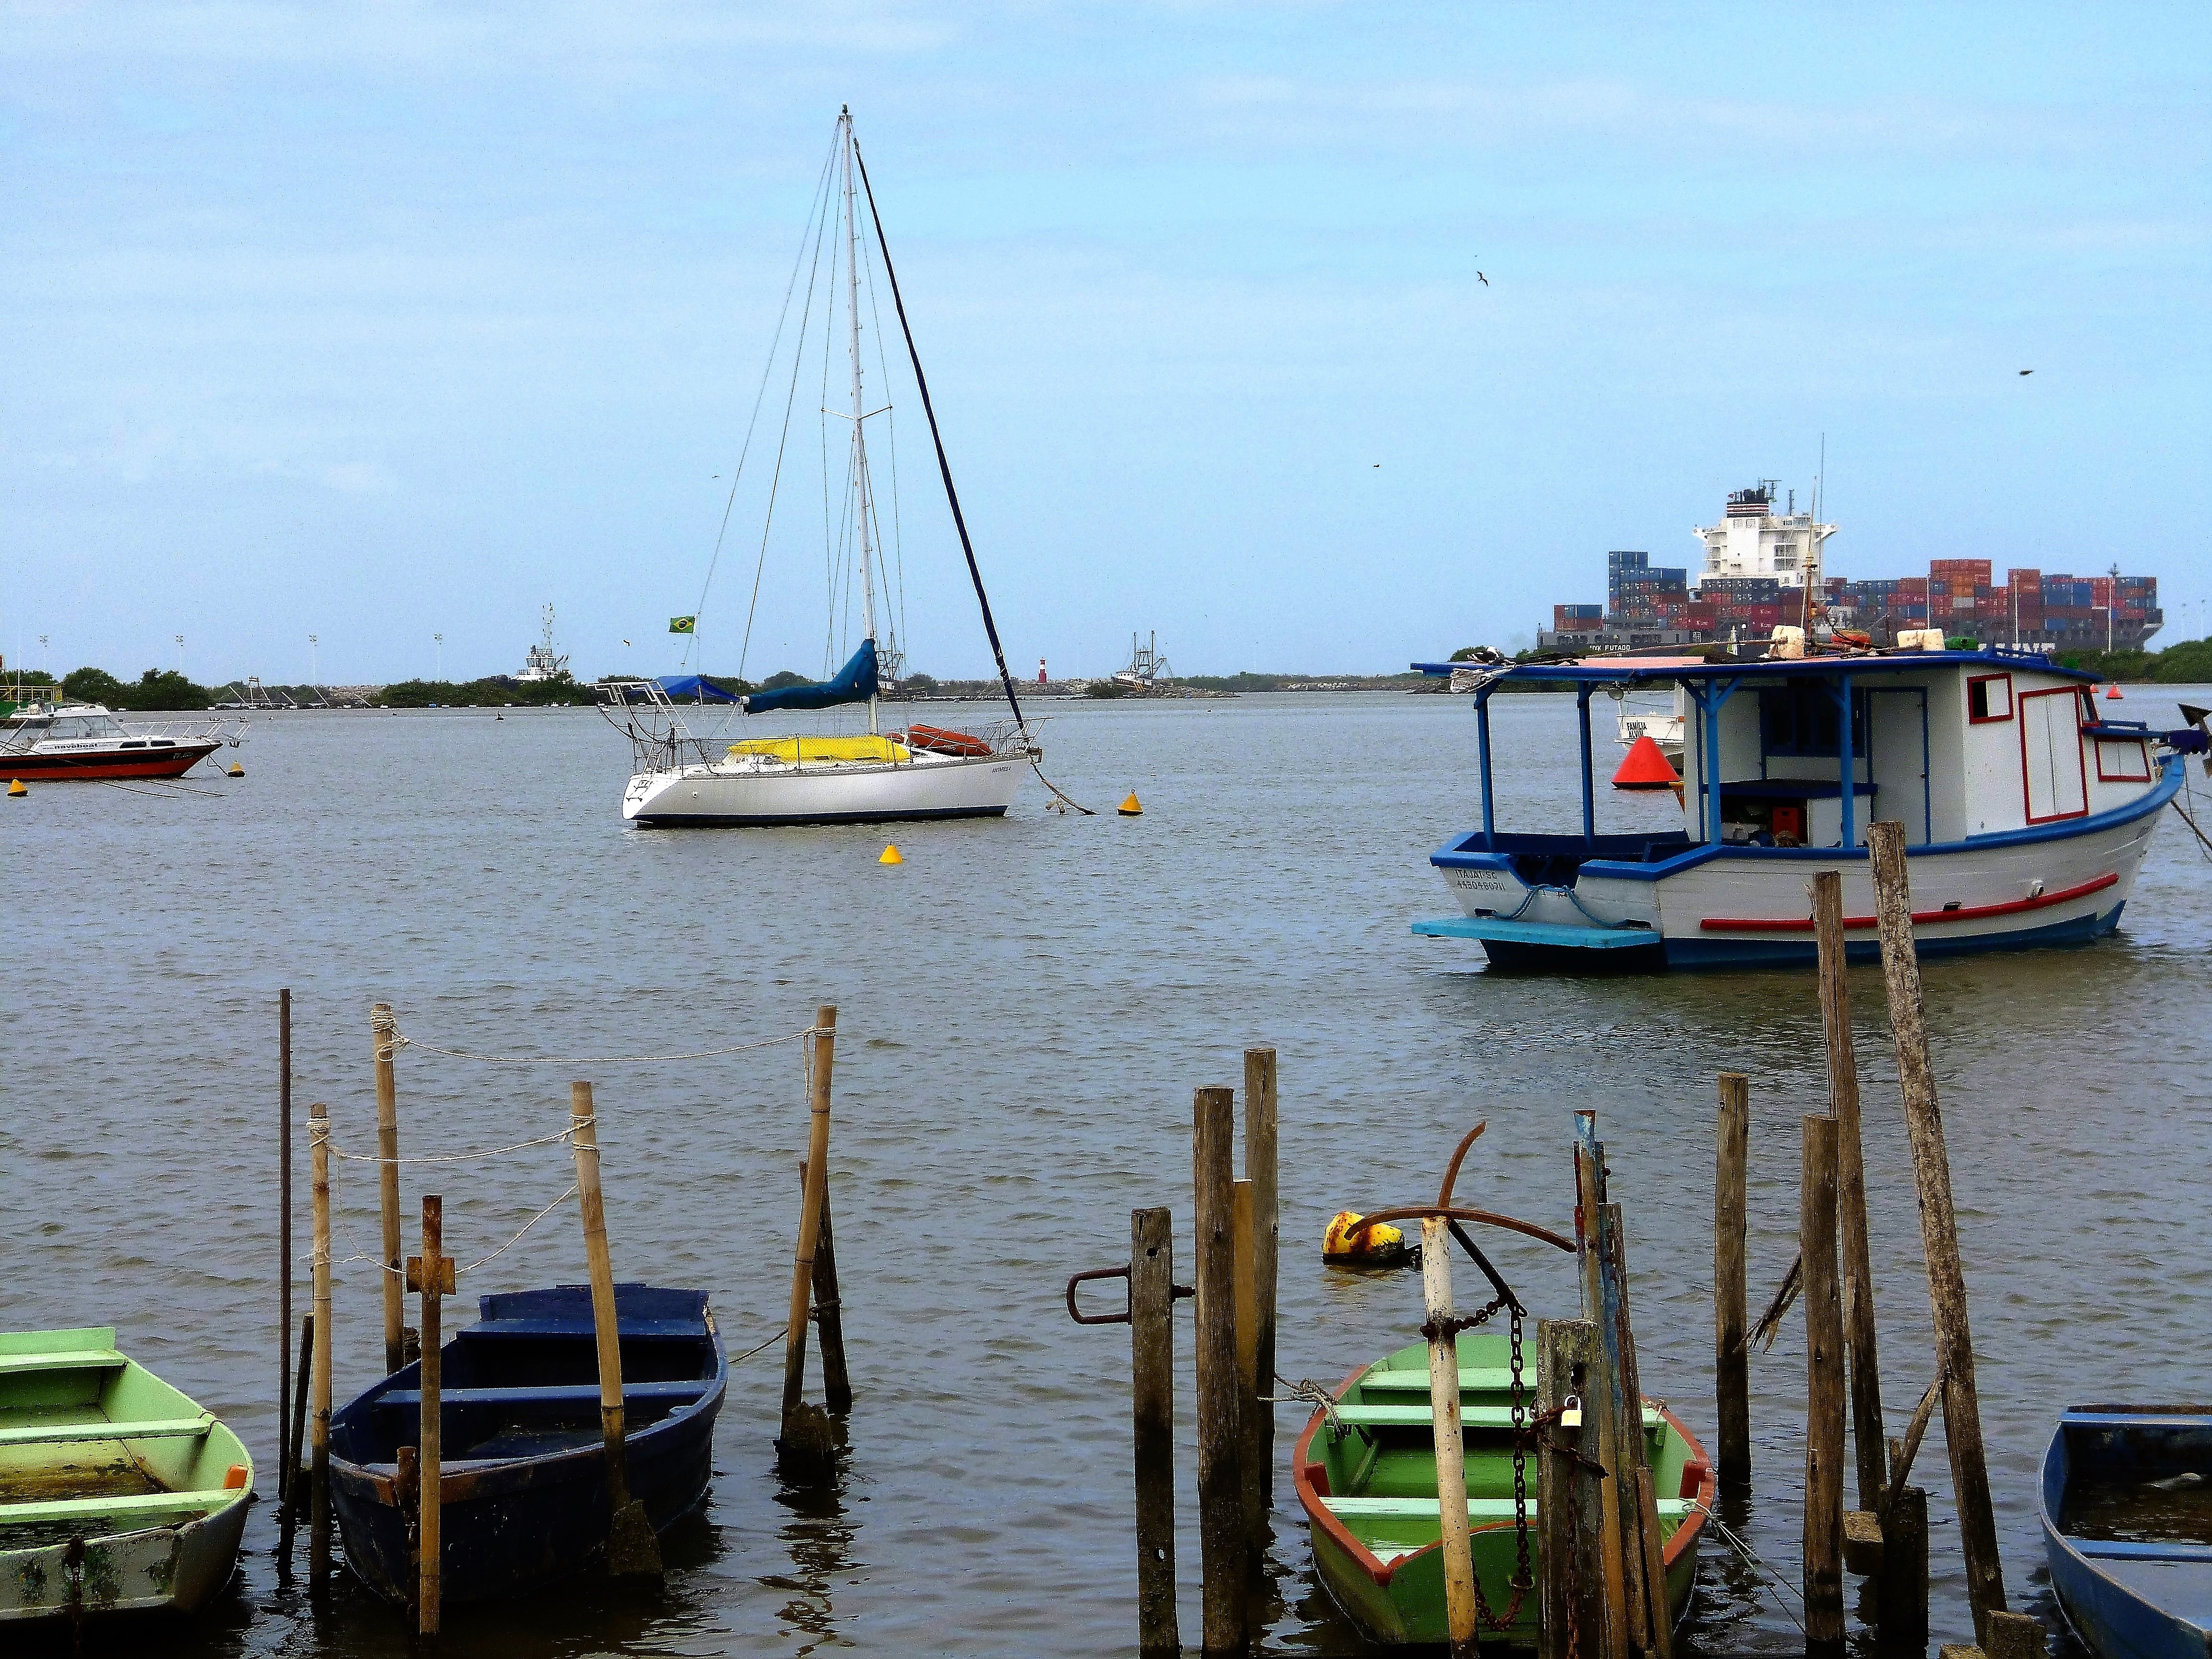
sea, coast, dock, boat, vehicle, fishing, mast, bay, harbor, marina, sailboat, waterway, fishing boat, boating, mar, litoral, channel, watercraft, fishing vessel, wooden boats